Mexico–United States border

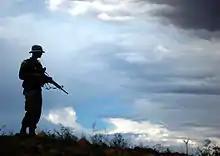
A U.S. Army National Guard member working with the U.S. Border Patrol in support of Operation Jump Start, Arizona, July 2006

Humanitarian groups such as Humane Borders, No More Deaths, and Samaritans provide water in order to reduce deaths of immigrants who are journeying through the Arizona desert. A policy passed in 2010 by the U.S. Fish and Wildlife federal agency allows water drums to be placed on roads of disturbed areas.